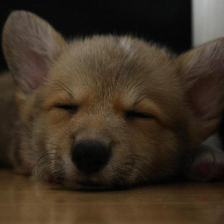
Label: animals